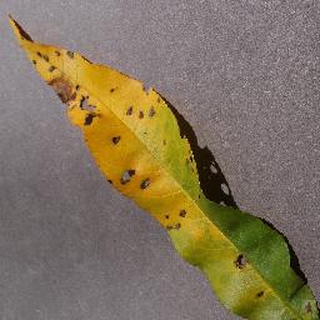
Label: peach_bacterial_spot